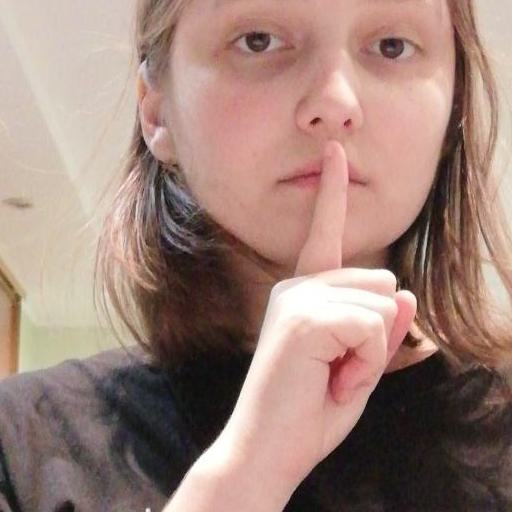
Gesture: mute